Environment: real
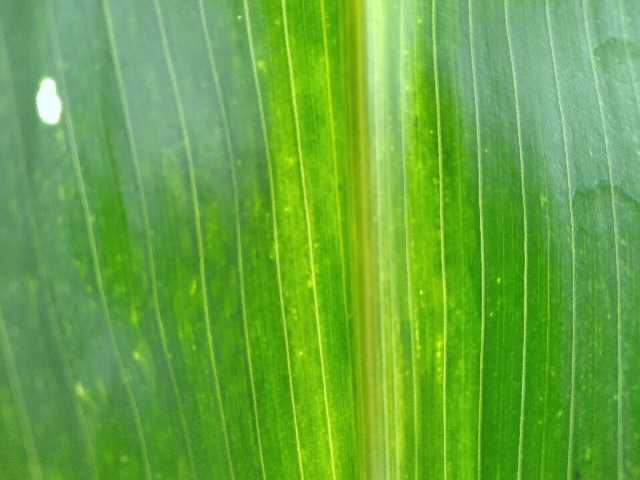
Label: lethal_necrosis